Blue Sky Solar Racing

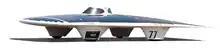
Cerulean

While in the production phase of Faust II, Blue Sky Solar Racing began design on their fifth generation vehicle – Cerulean. Unlike its predecessors, Cerulean was designed as a double-seater vehicle; this allowed the team challenge themselves by attempting a new solar vehicle design with entirely different specifications and constraints.